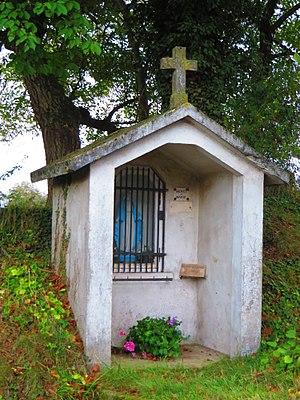
Domnom-lès-Dieuze oratoire
Domnom-lès-Dieuze ou localement Domnom est une commune française située dans le département de la Moselle, en région Grand Est.